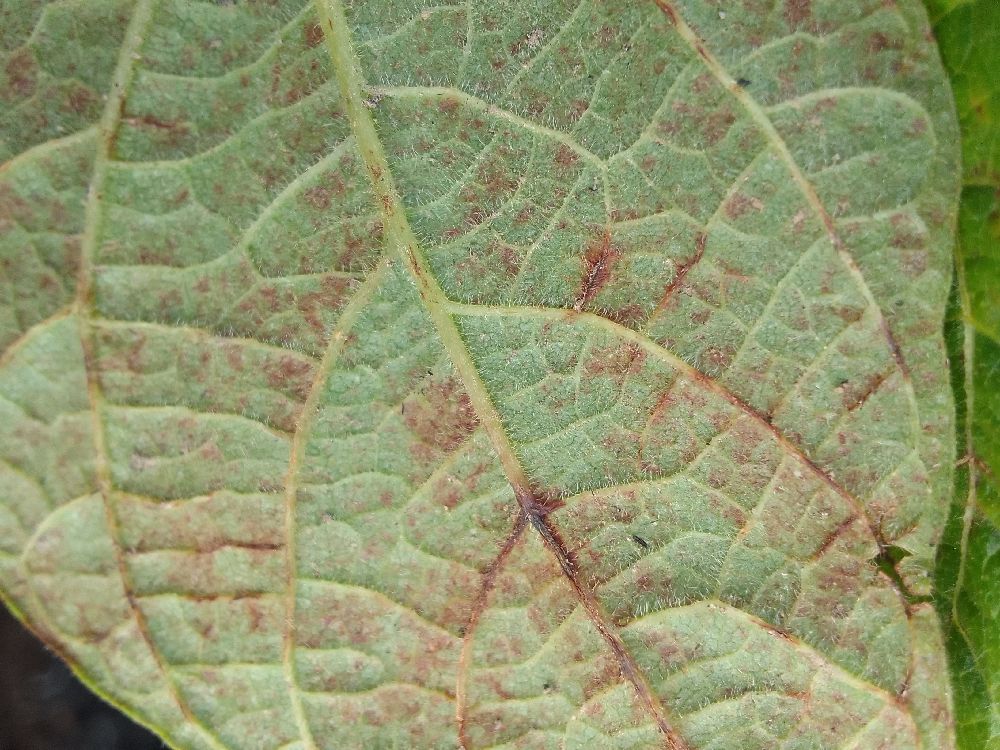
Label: anthracnose